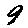
Label: 9